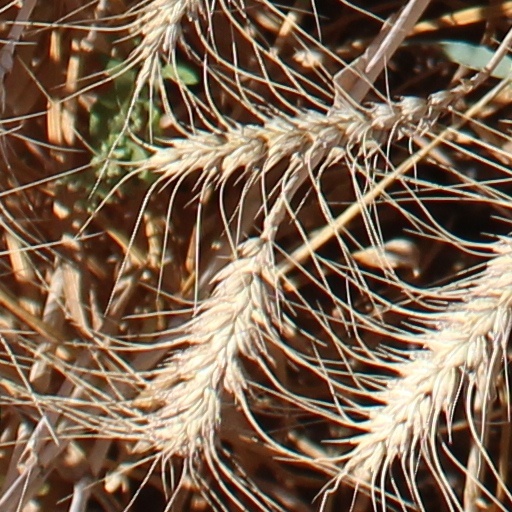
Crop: wheat